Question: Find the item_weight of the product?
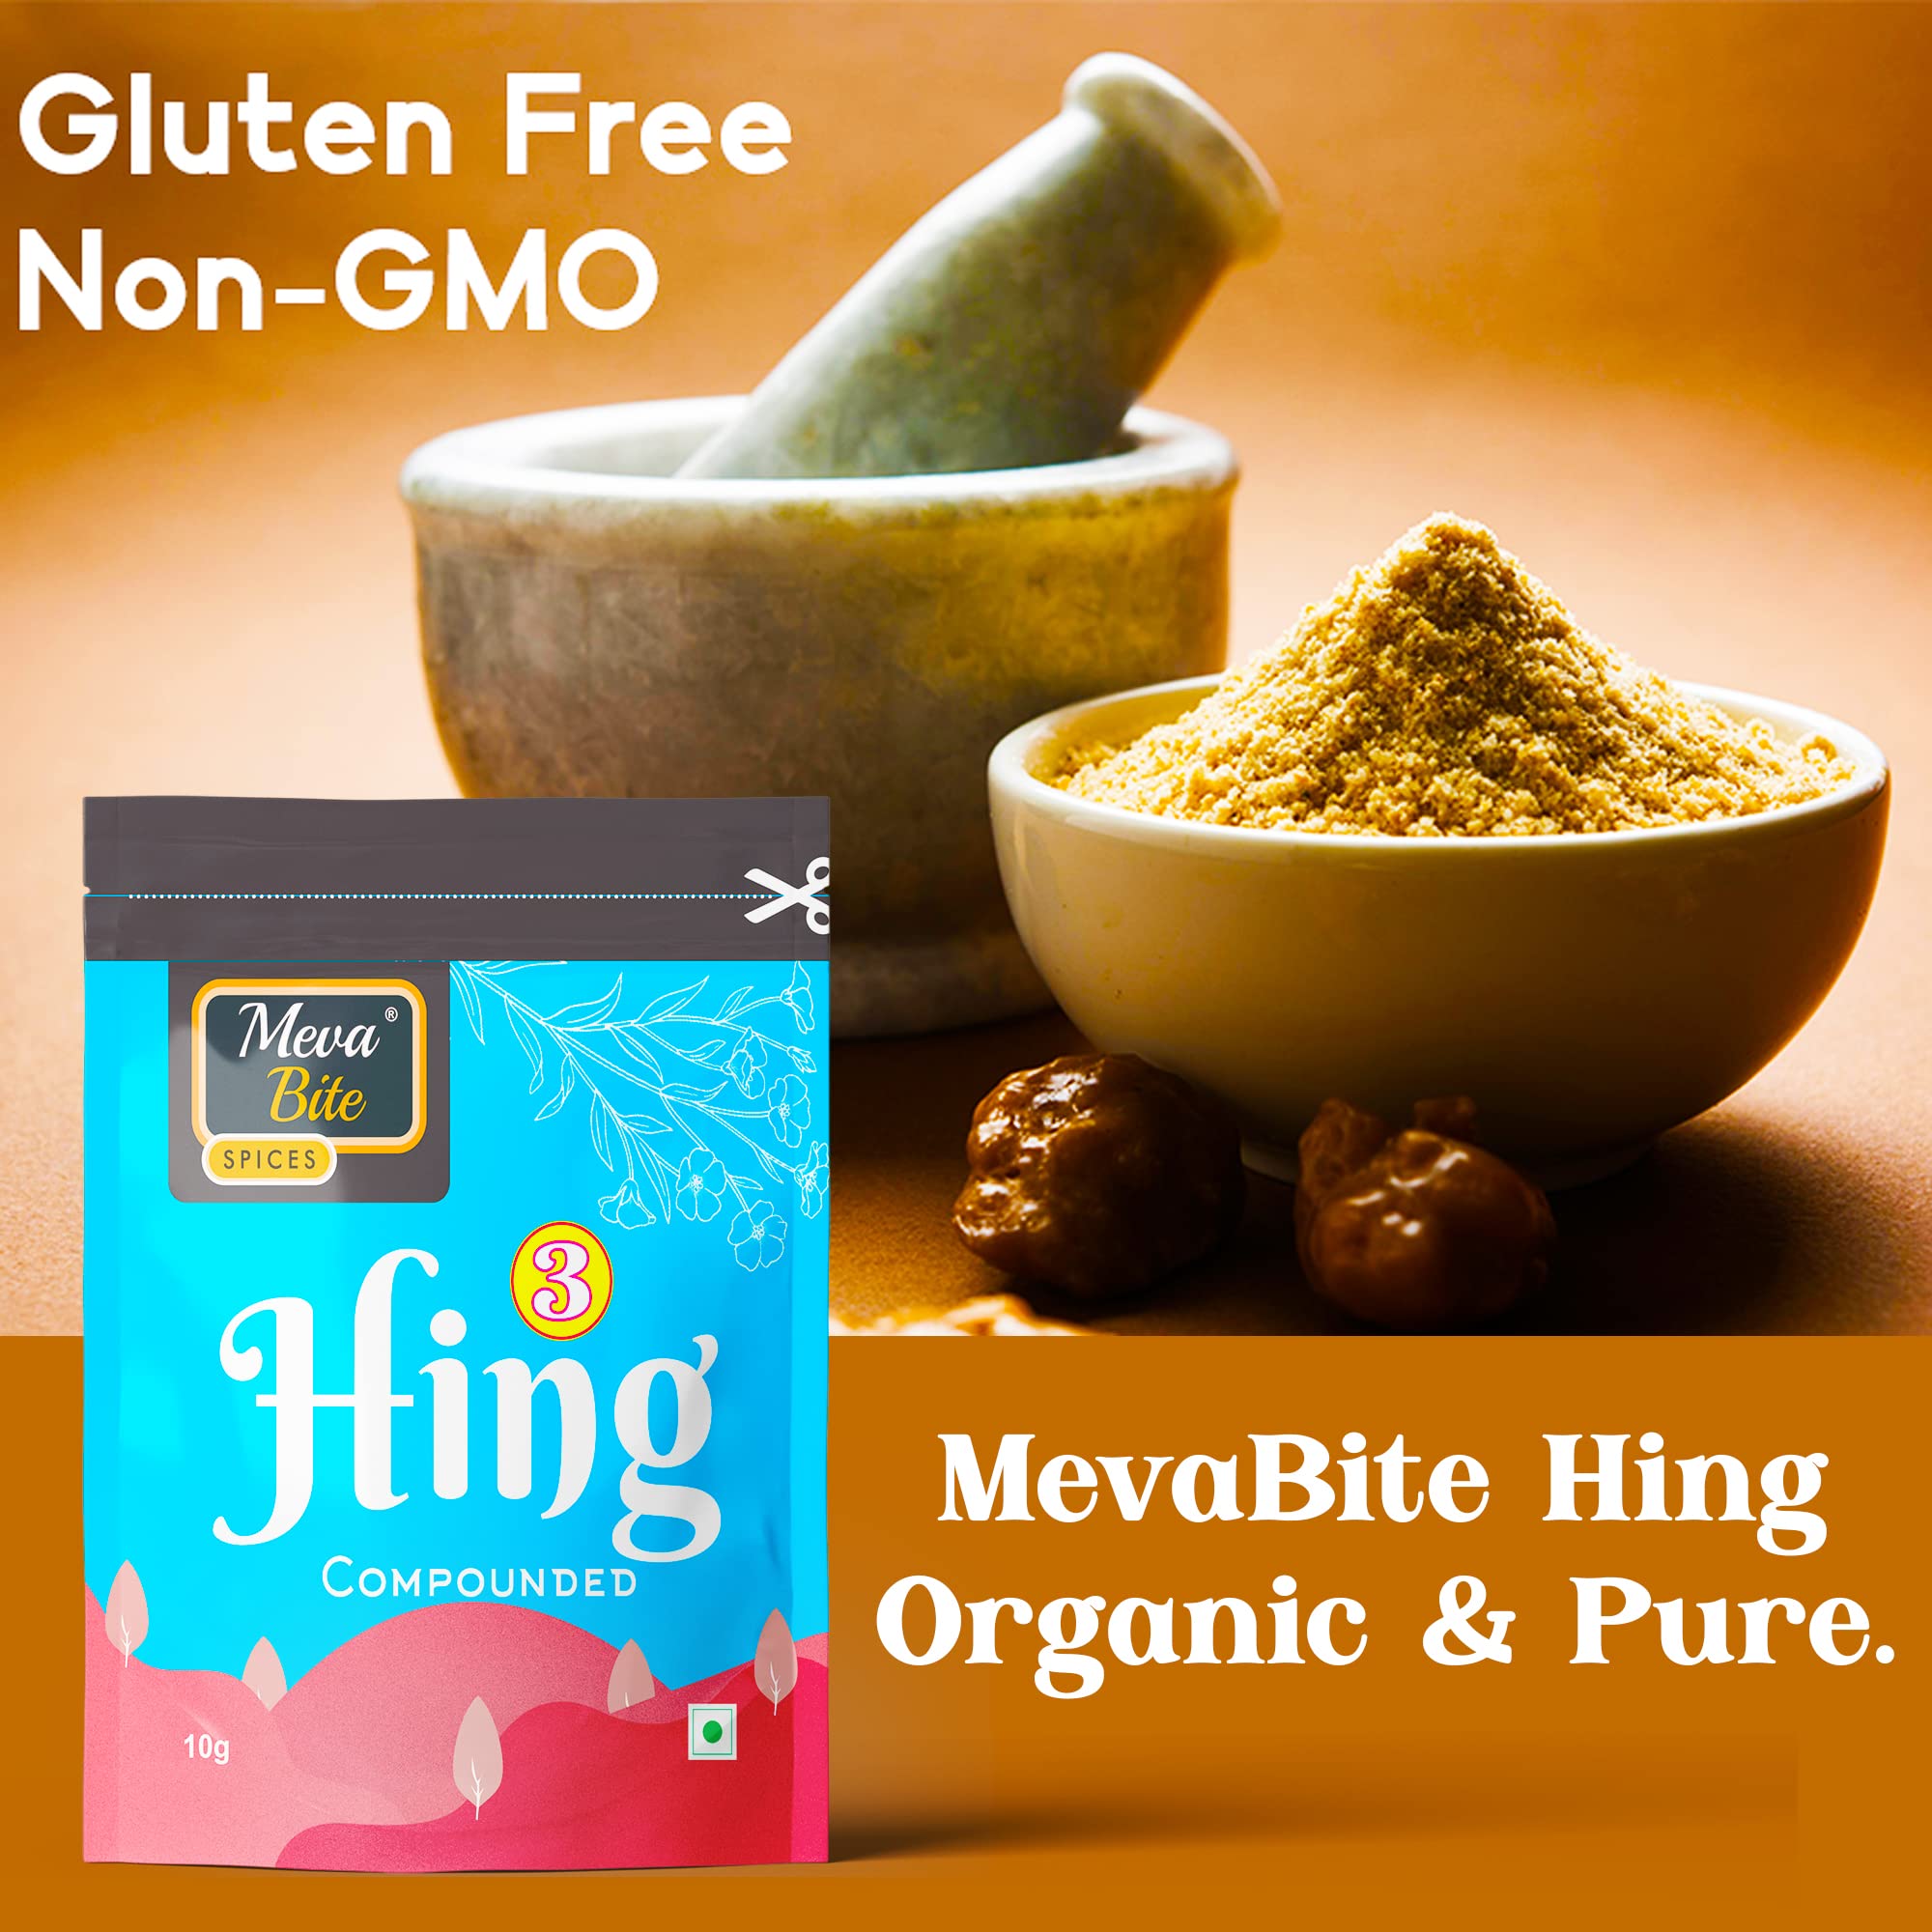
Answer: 10 gram